Flavio

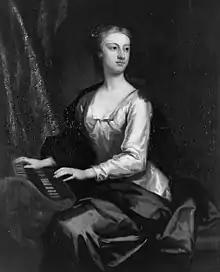
Anastasia Robinson, who created the role of Teodata

Flavio has ordered the lovely Teodata to come to him and is working on seducing her when her father bursts into the room, protesting about the loss of his honour. The King leaves Ugone with his daughter, who believes, mistakenly, that he must have discovered her clandestine relationship with Vitige and confesses all. This only makes Ugone bewail the loss of his family honour even more.